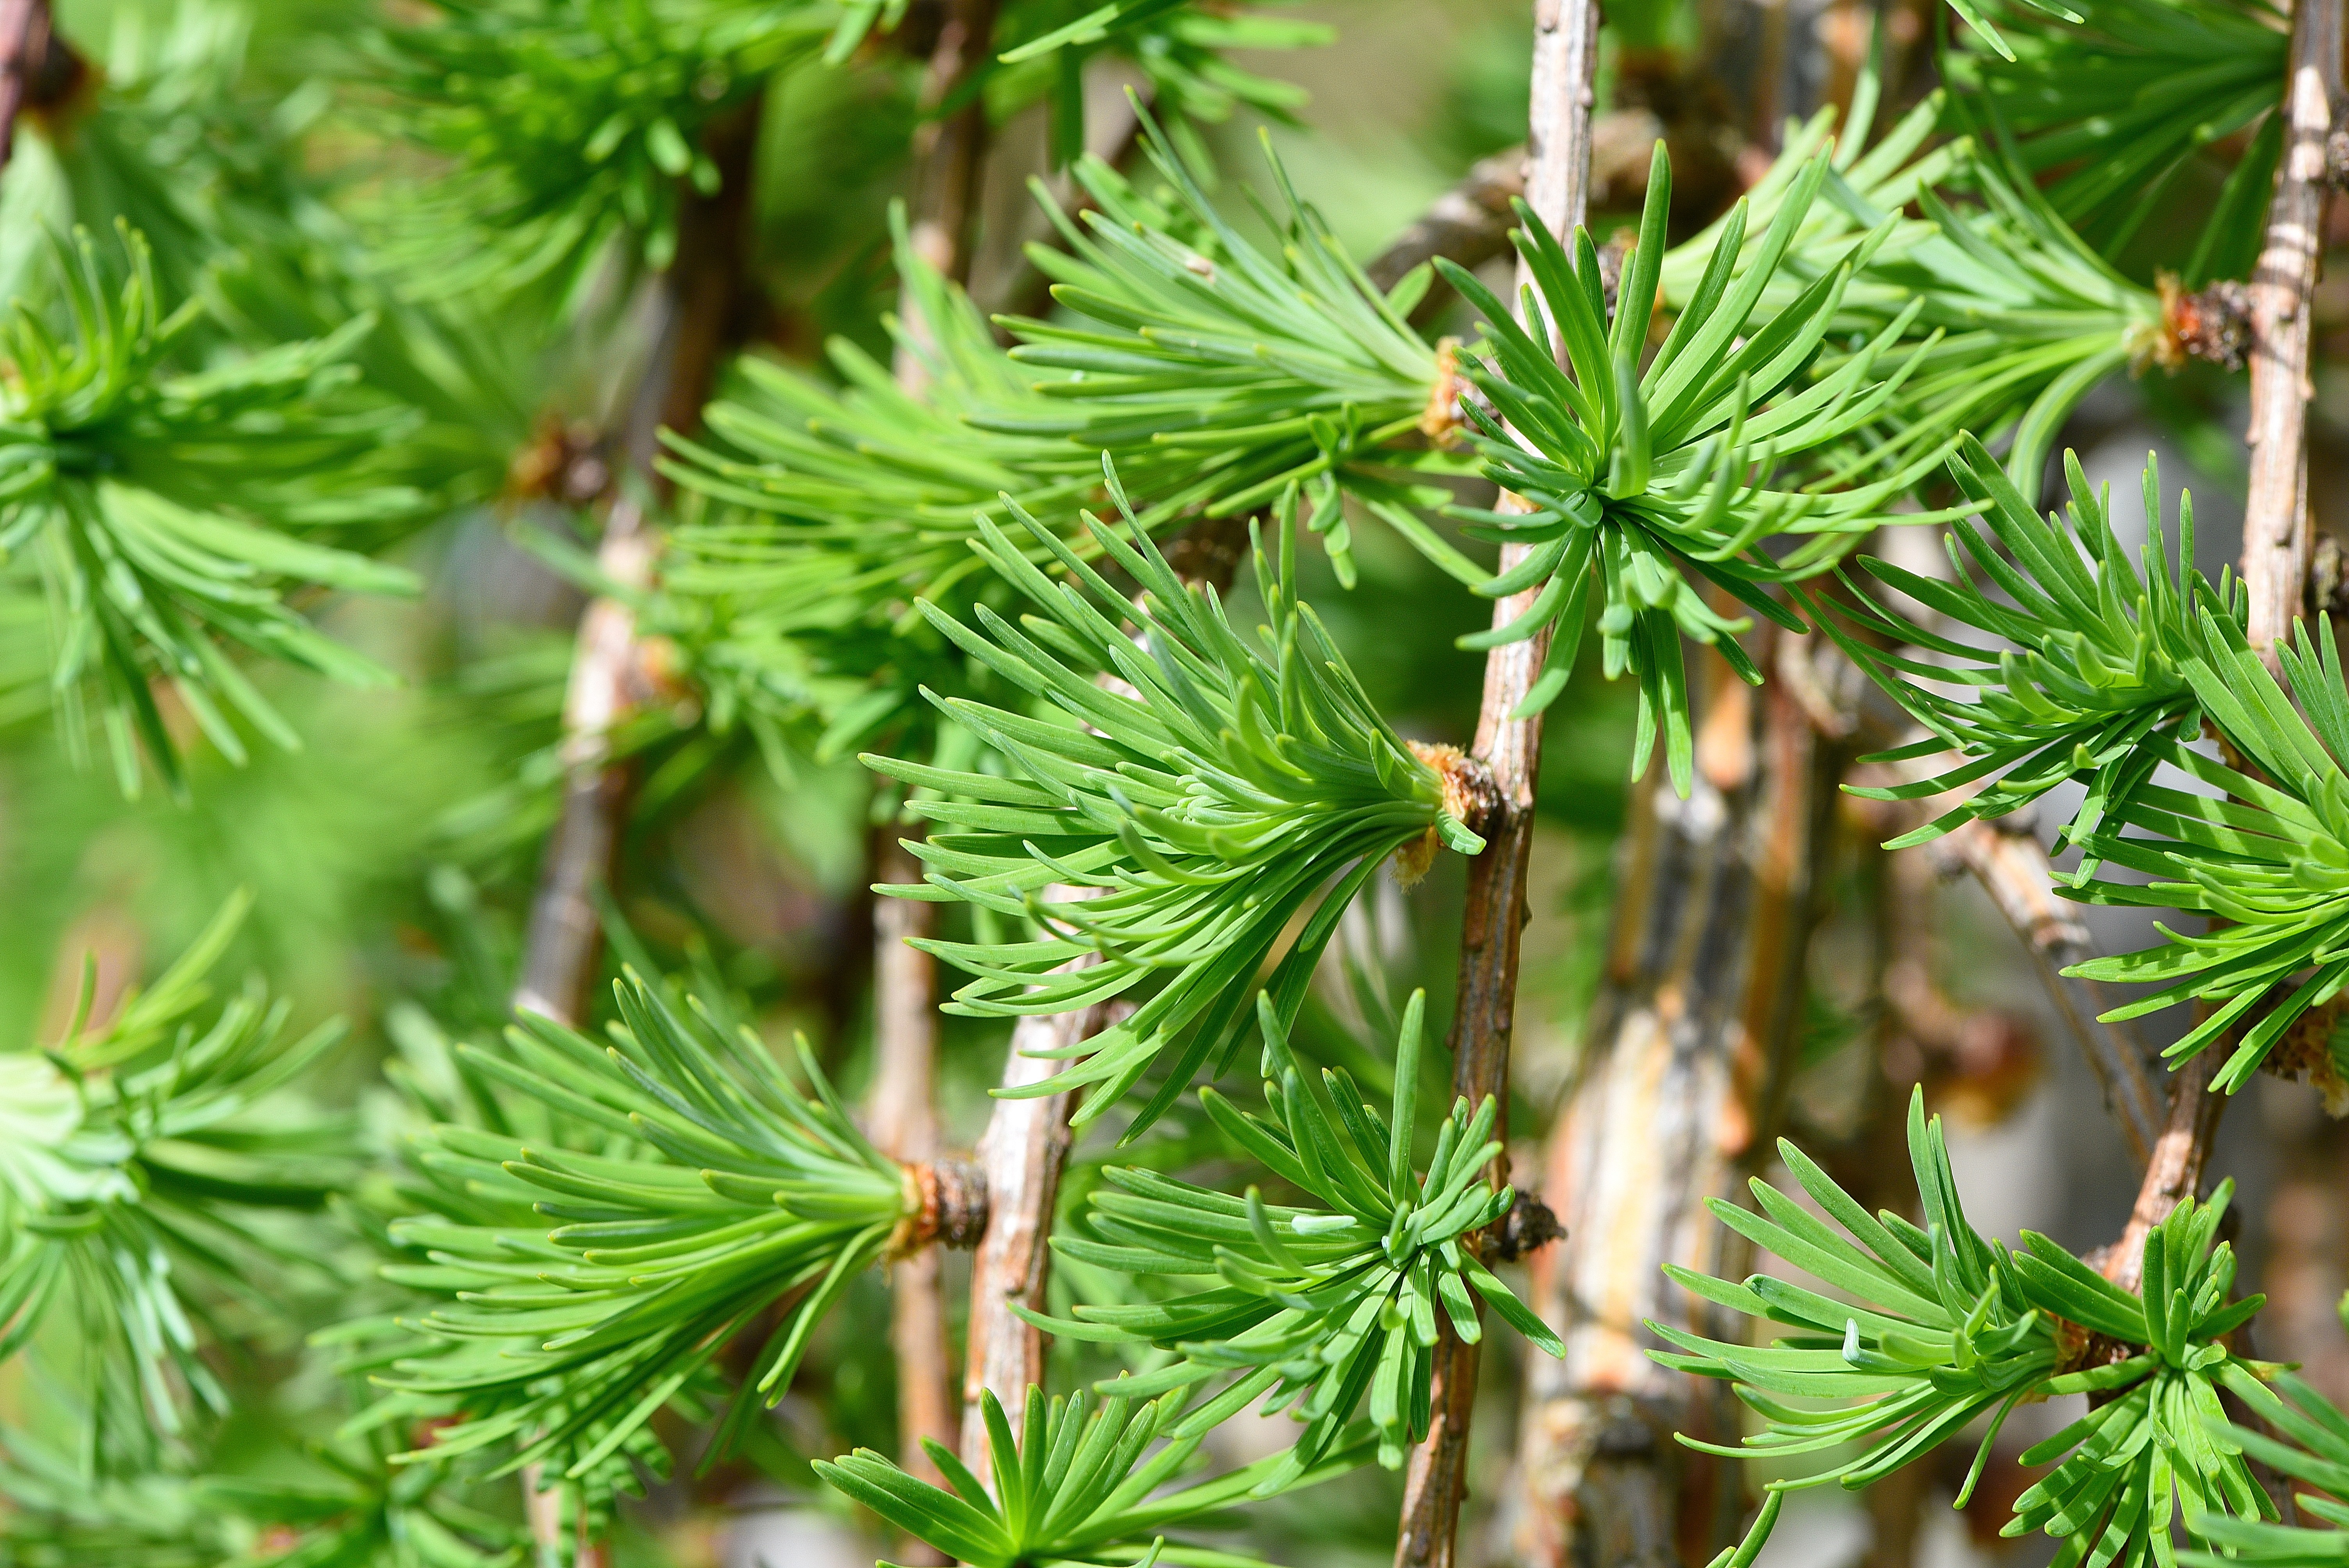
tree, branch, plant, flower, spring, evergreen, botany, fir, close, christmas tree, conifer, aesthetic, leaves, spruce, shrub, larch, ornamental plant, pine family, woody plant, temperate coniferous forest, land plant, slope larch